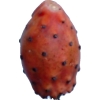
Label: cactus_fruit_red